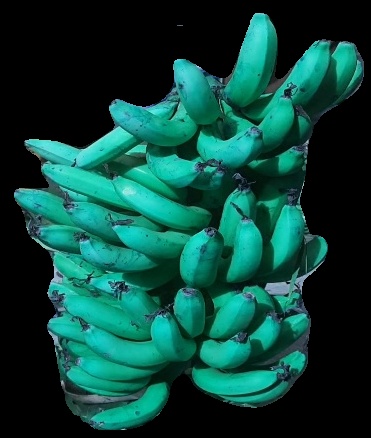
Variety: pachbale
Grade: grade3